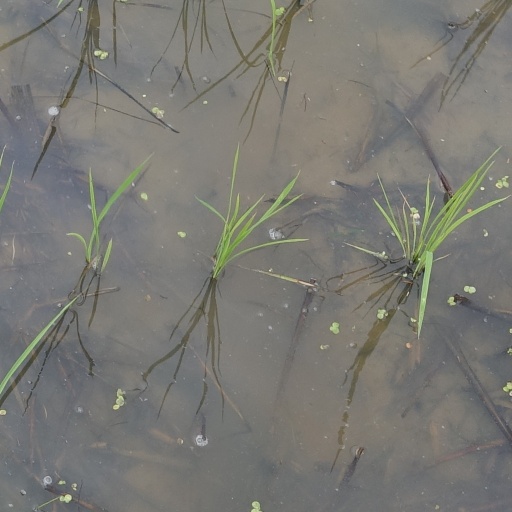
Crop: rice